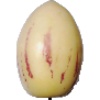
Label: Pepino 1